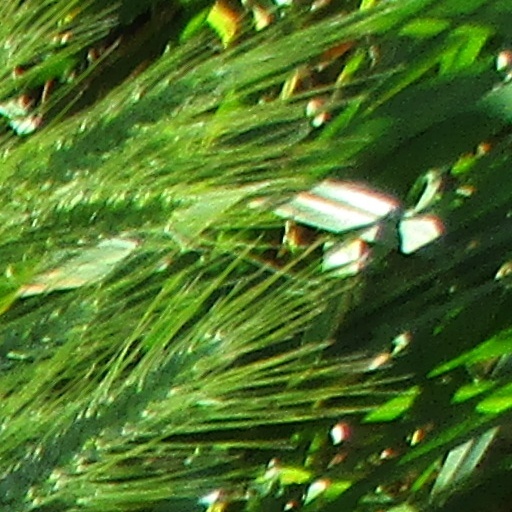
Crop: wheat